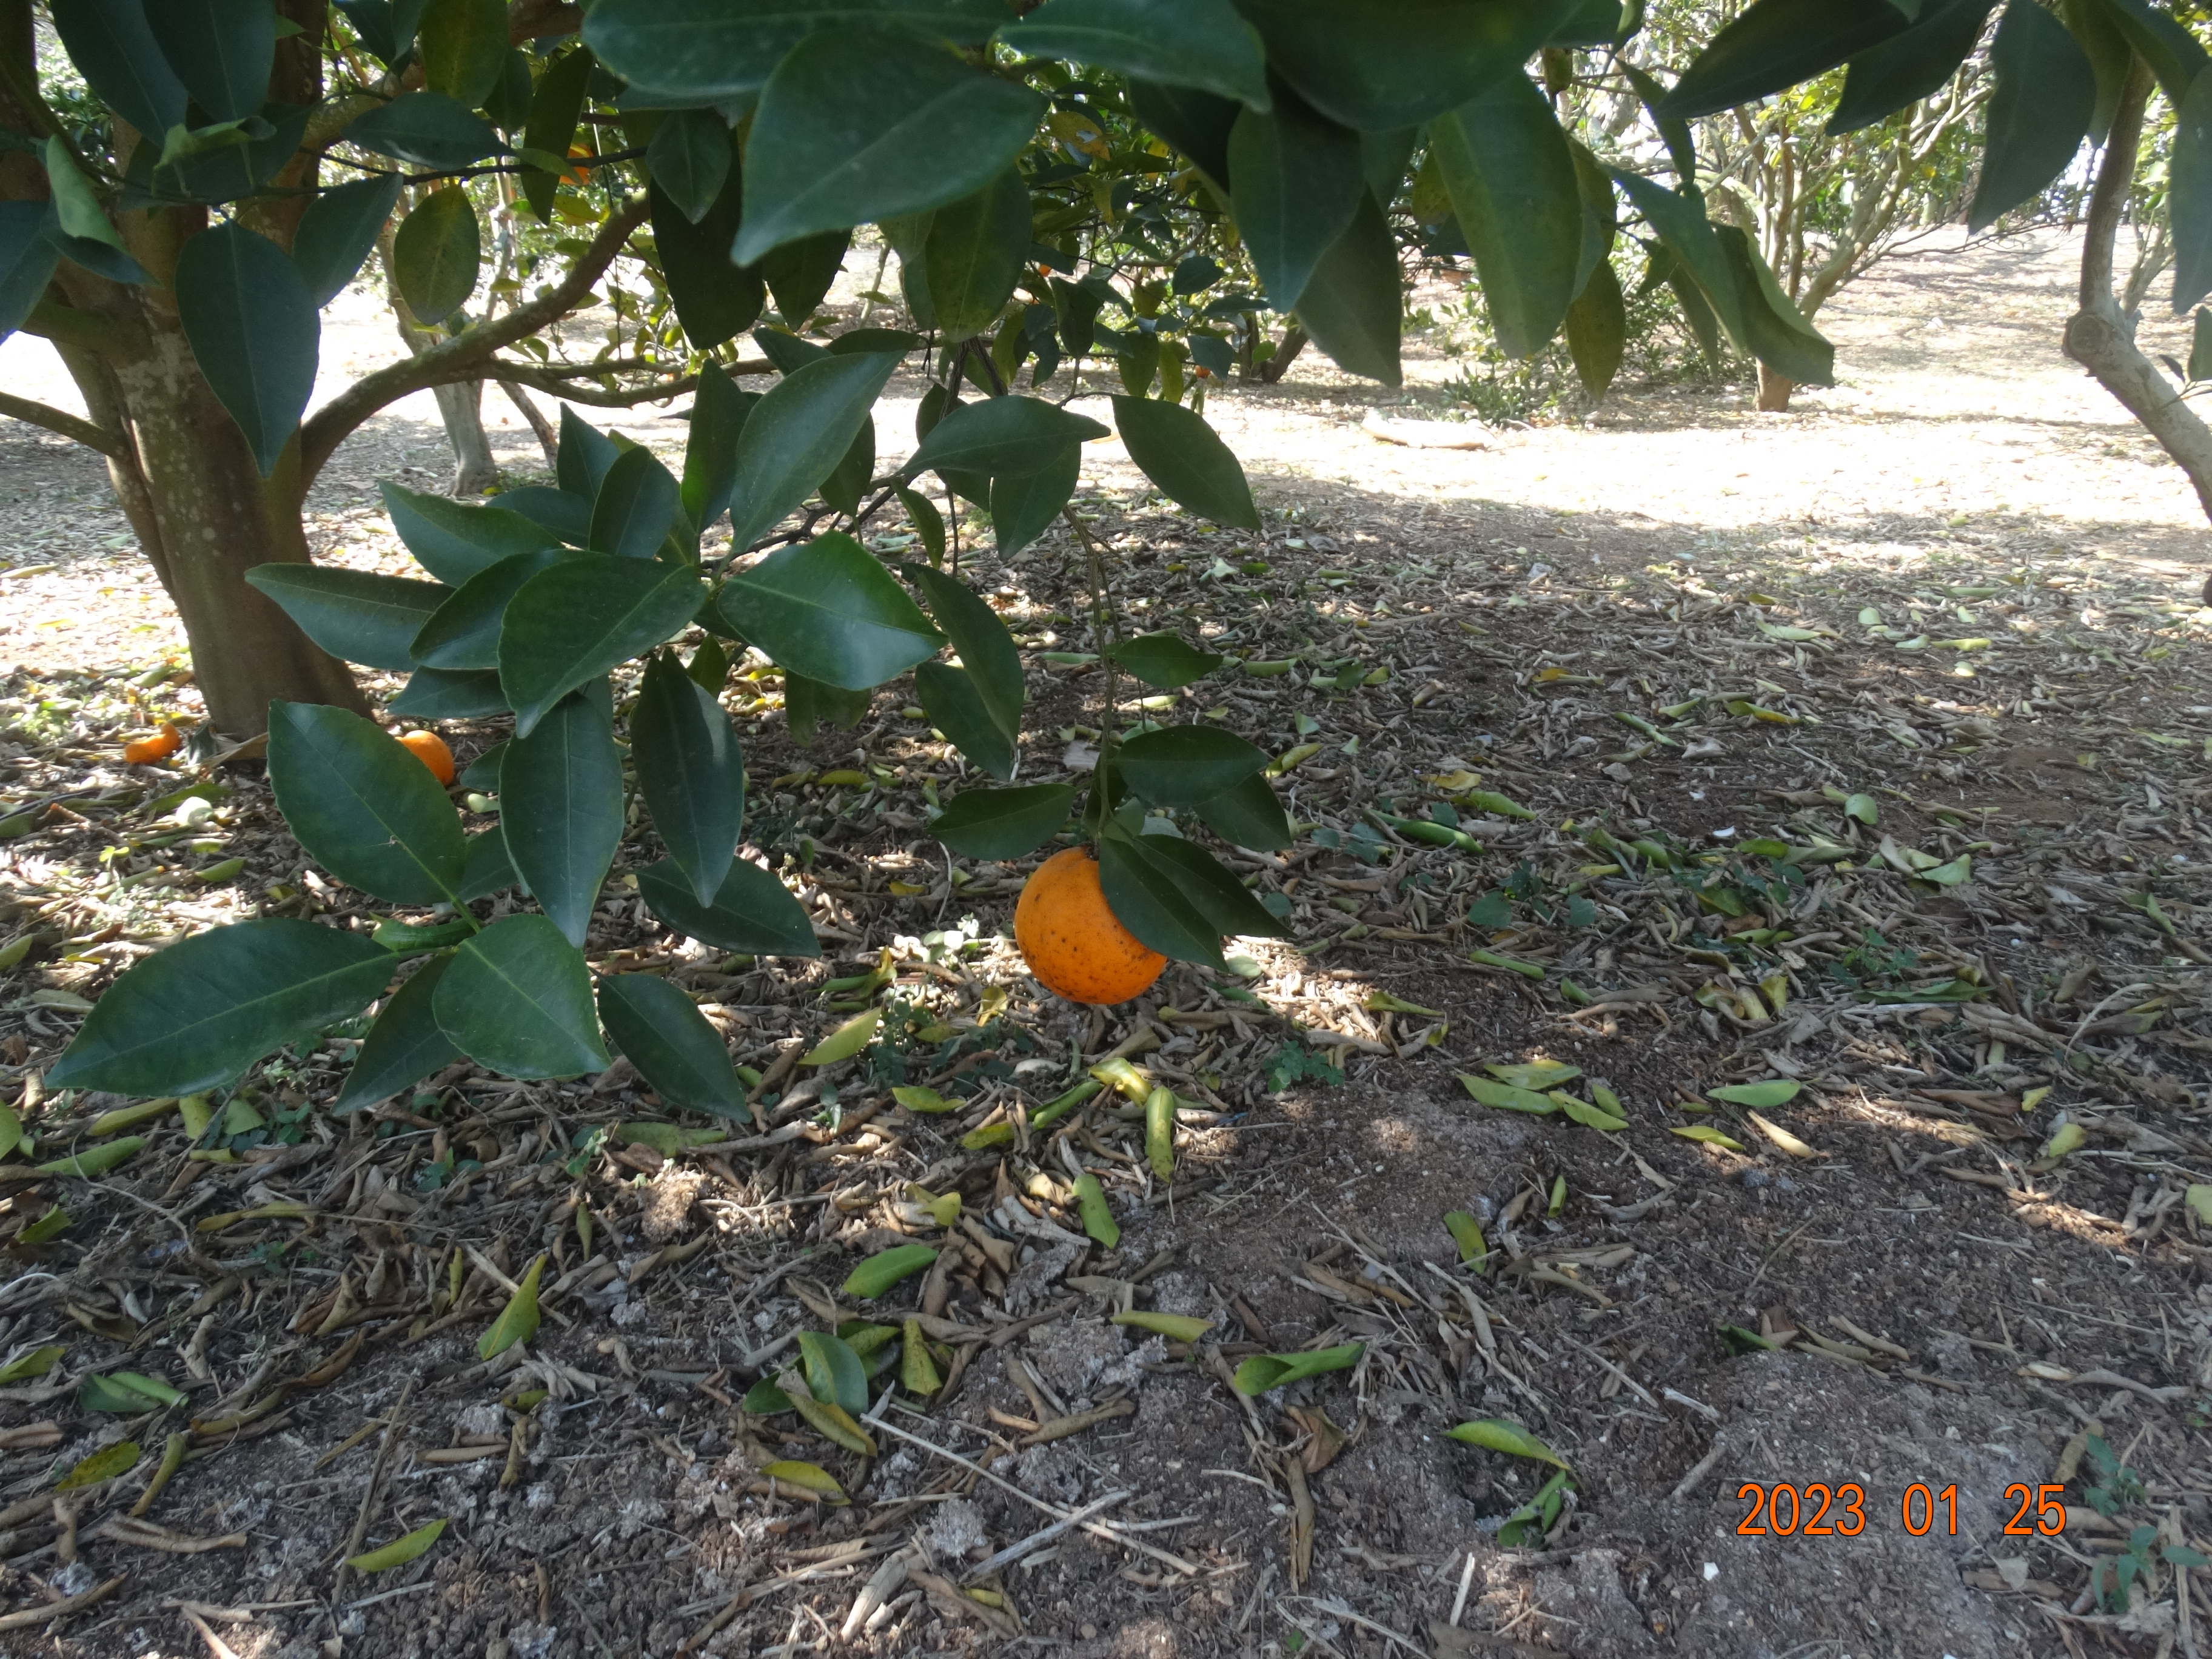
Citrus fruit variety: ponkan